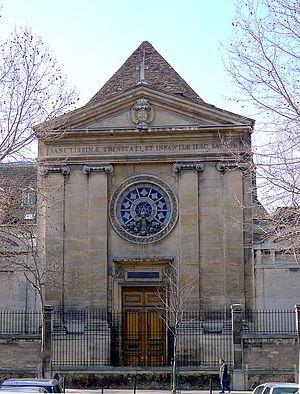
Hôpital Saint-Vincent-de-Paul (chapelle de la Trinité) - Paris XIV
L'hôpital Saint-Vincent-de-Paul est un ancien hôpital de l'AP-HP, situé au nᵒ 74 de l'avenue Denfert-Rochereau dans le 14ᵉ arrondissement de Paris. L'établissement est, depuis la fin de l'année 2011, en grande partie désaffecté, puis progressivement réutilisé en centre d'hébergement. Un projet de nouveau quartier a été projeté par le conseil de Paris sur le site de l'établissement dont une partie des bâtiments pourrait être conservés.